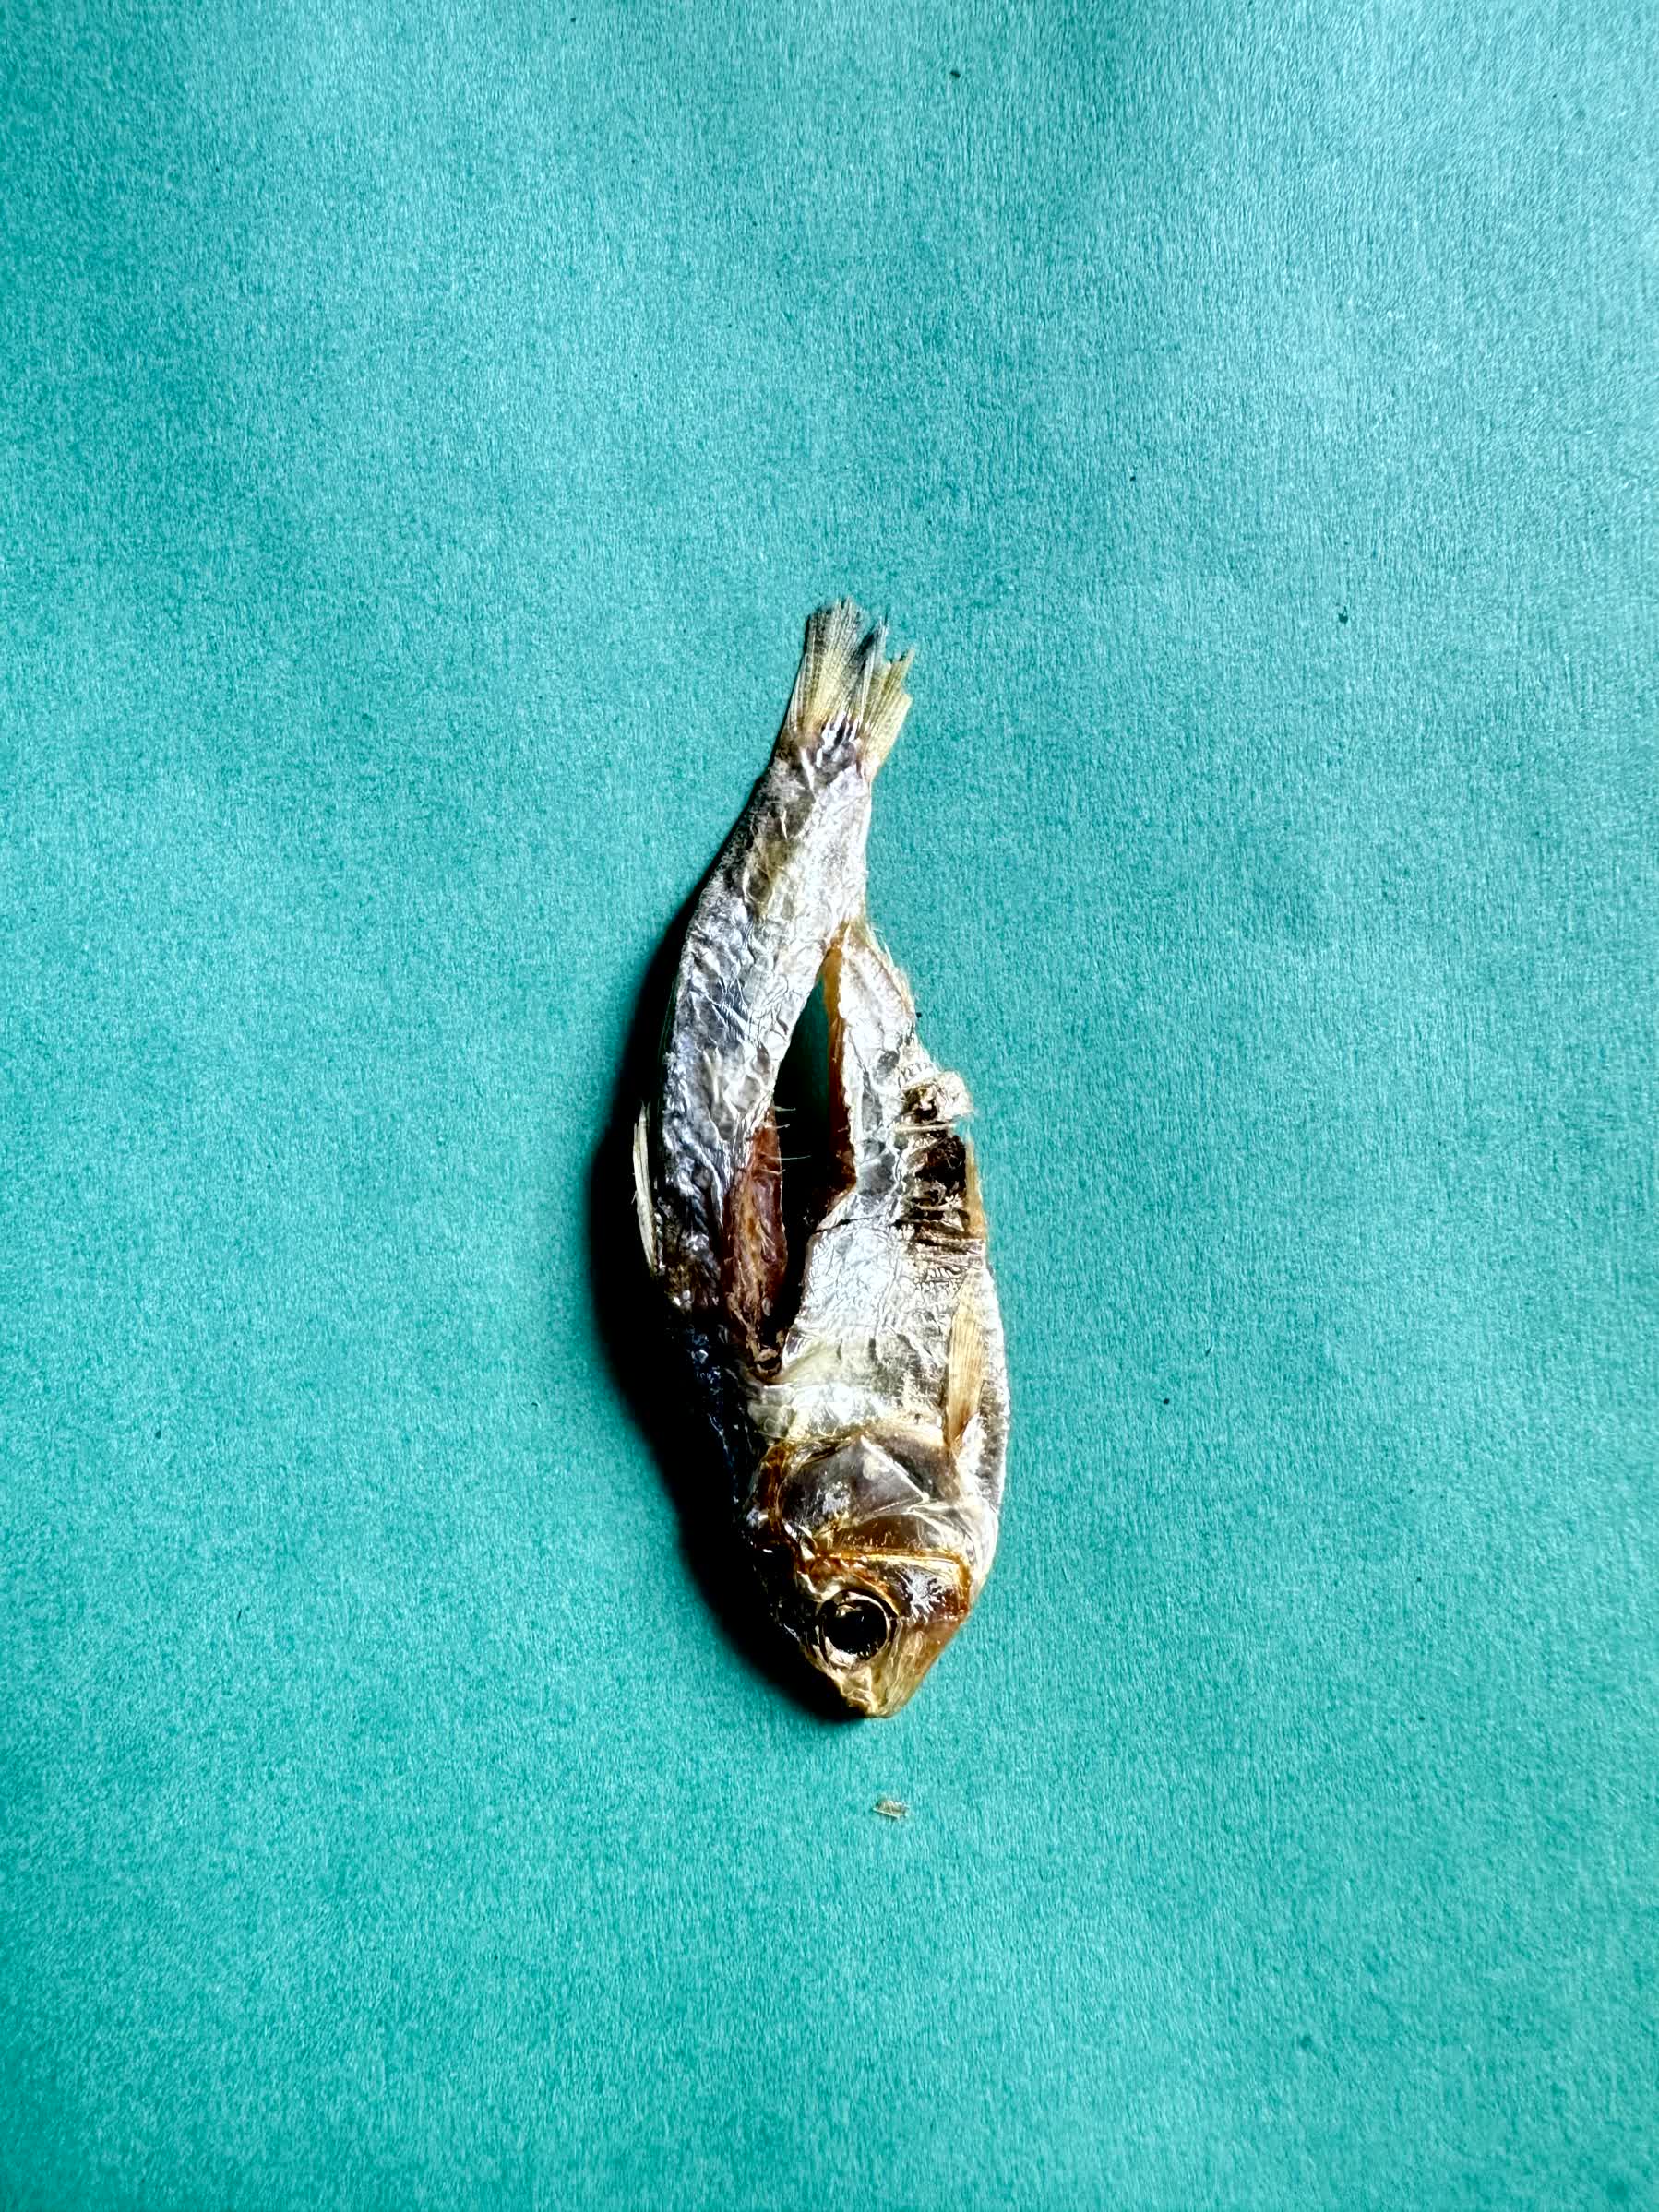
Species: Chapila